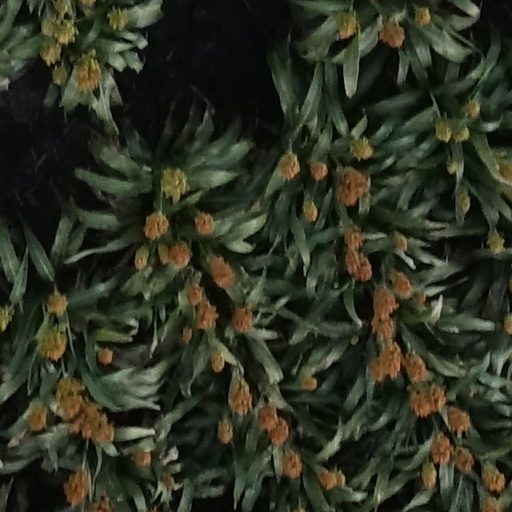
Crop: sorghum